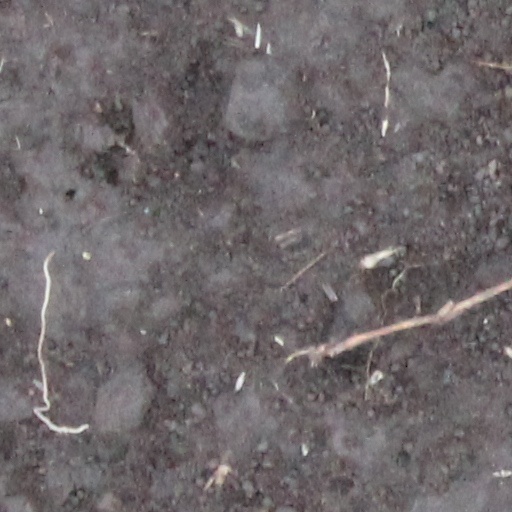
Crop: wheat